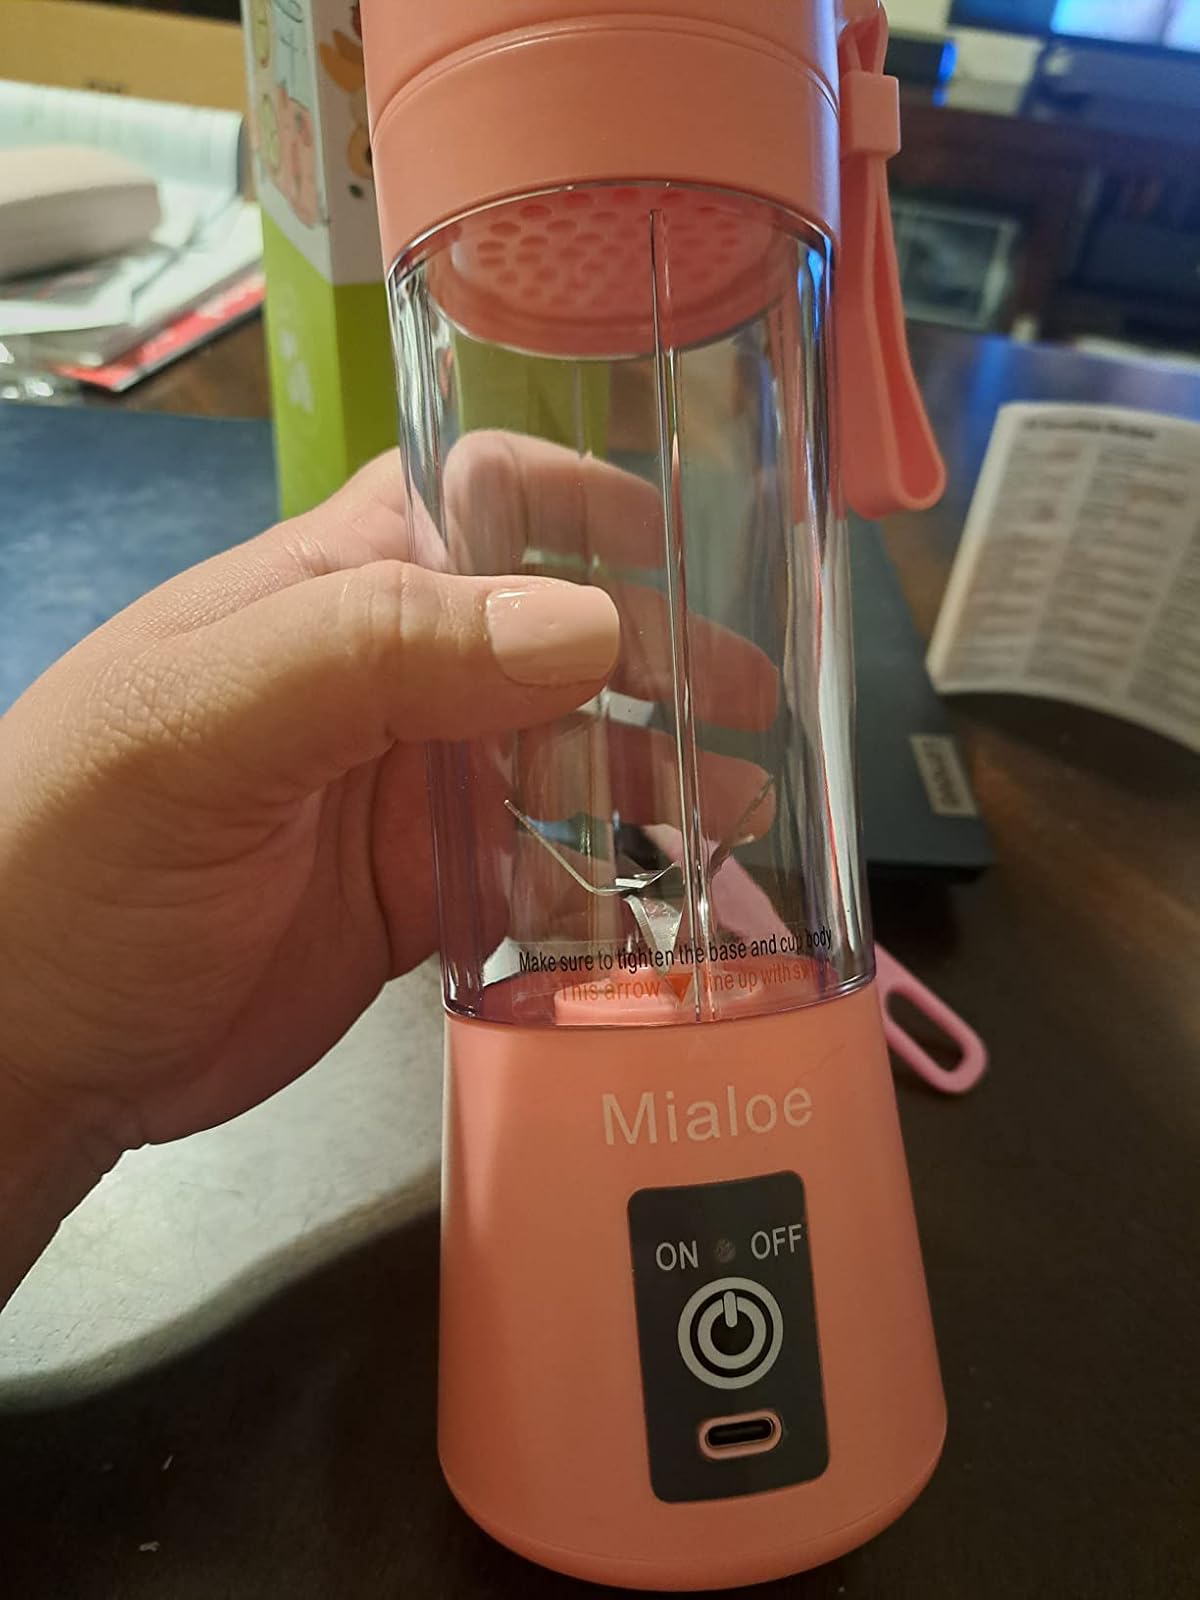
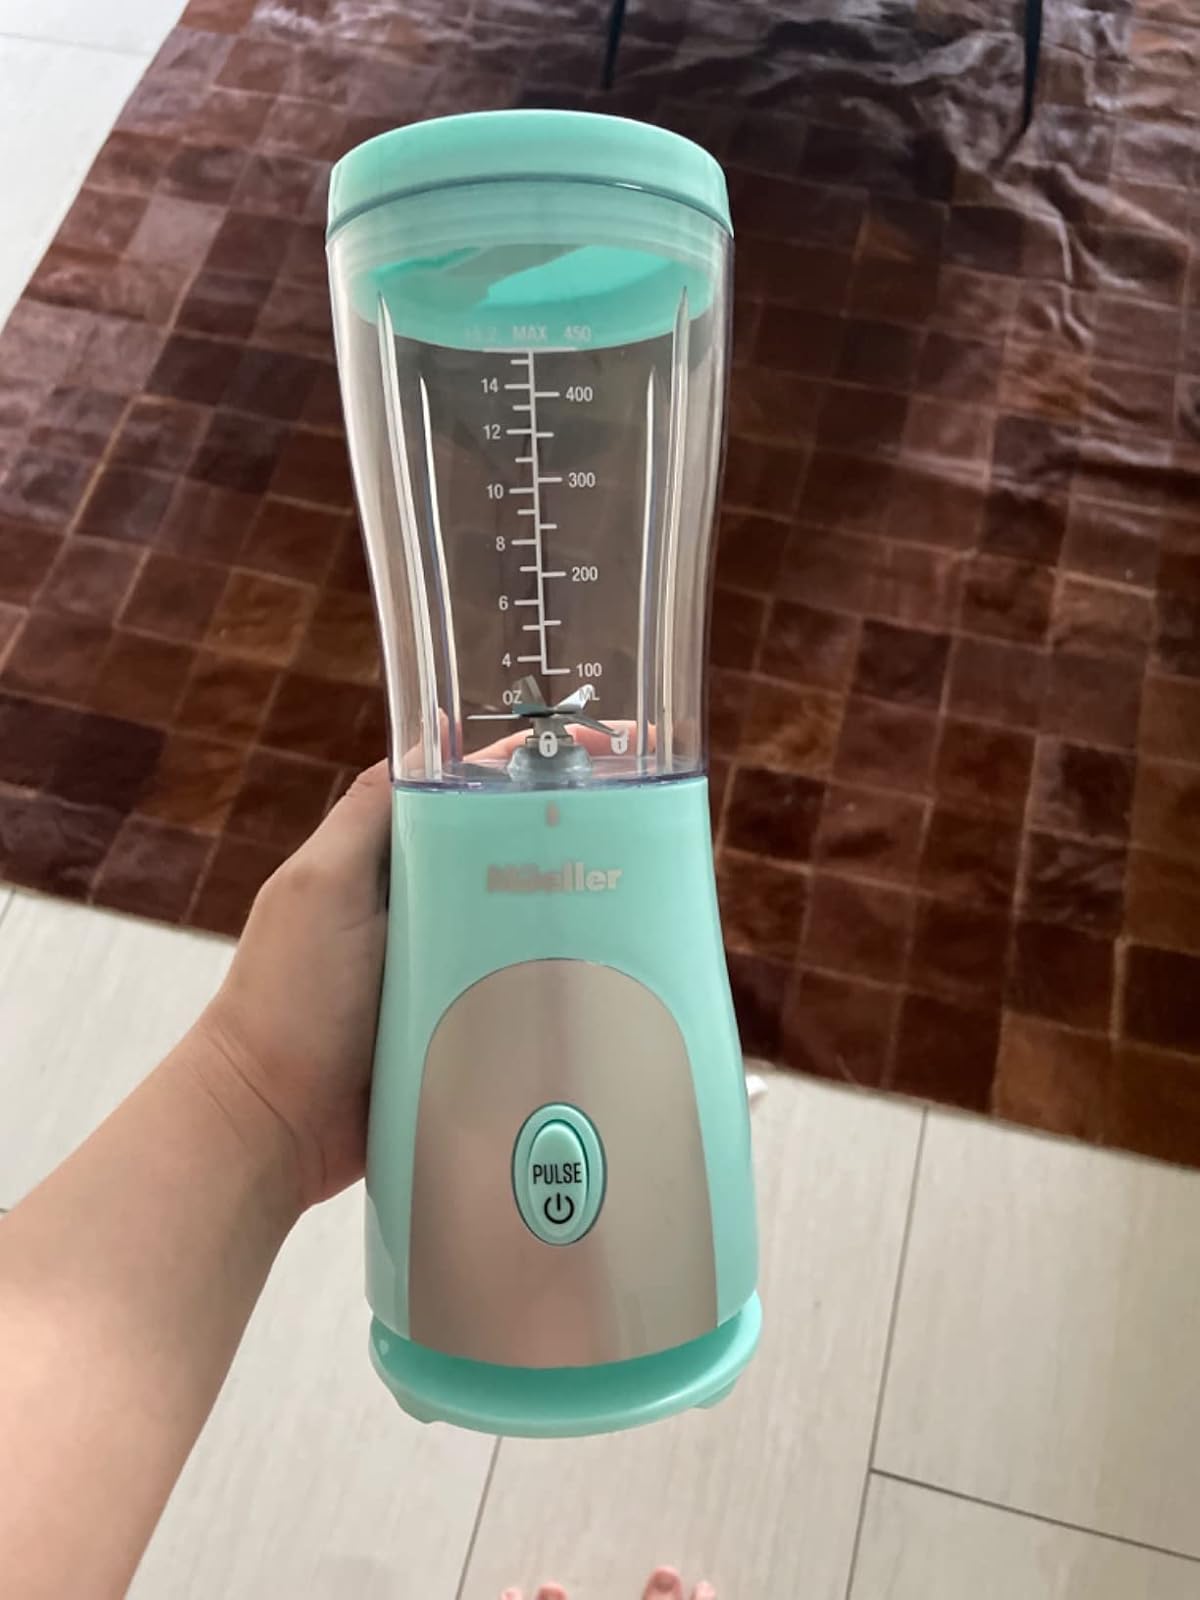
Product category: items_blender
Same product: no